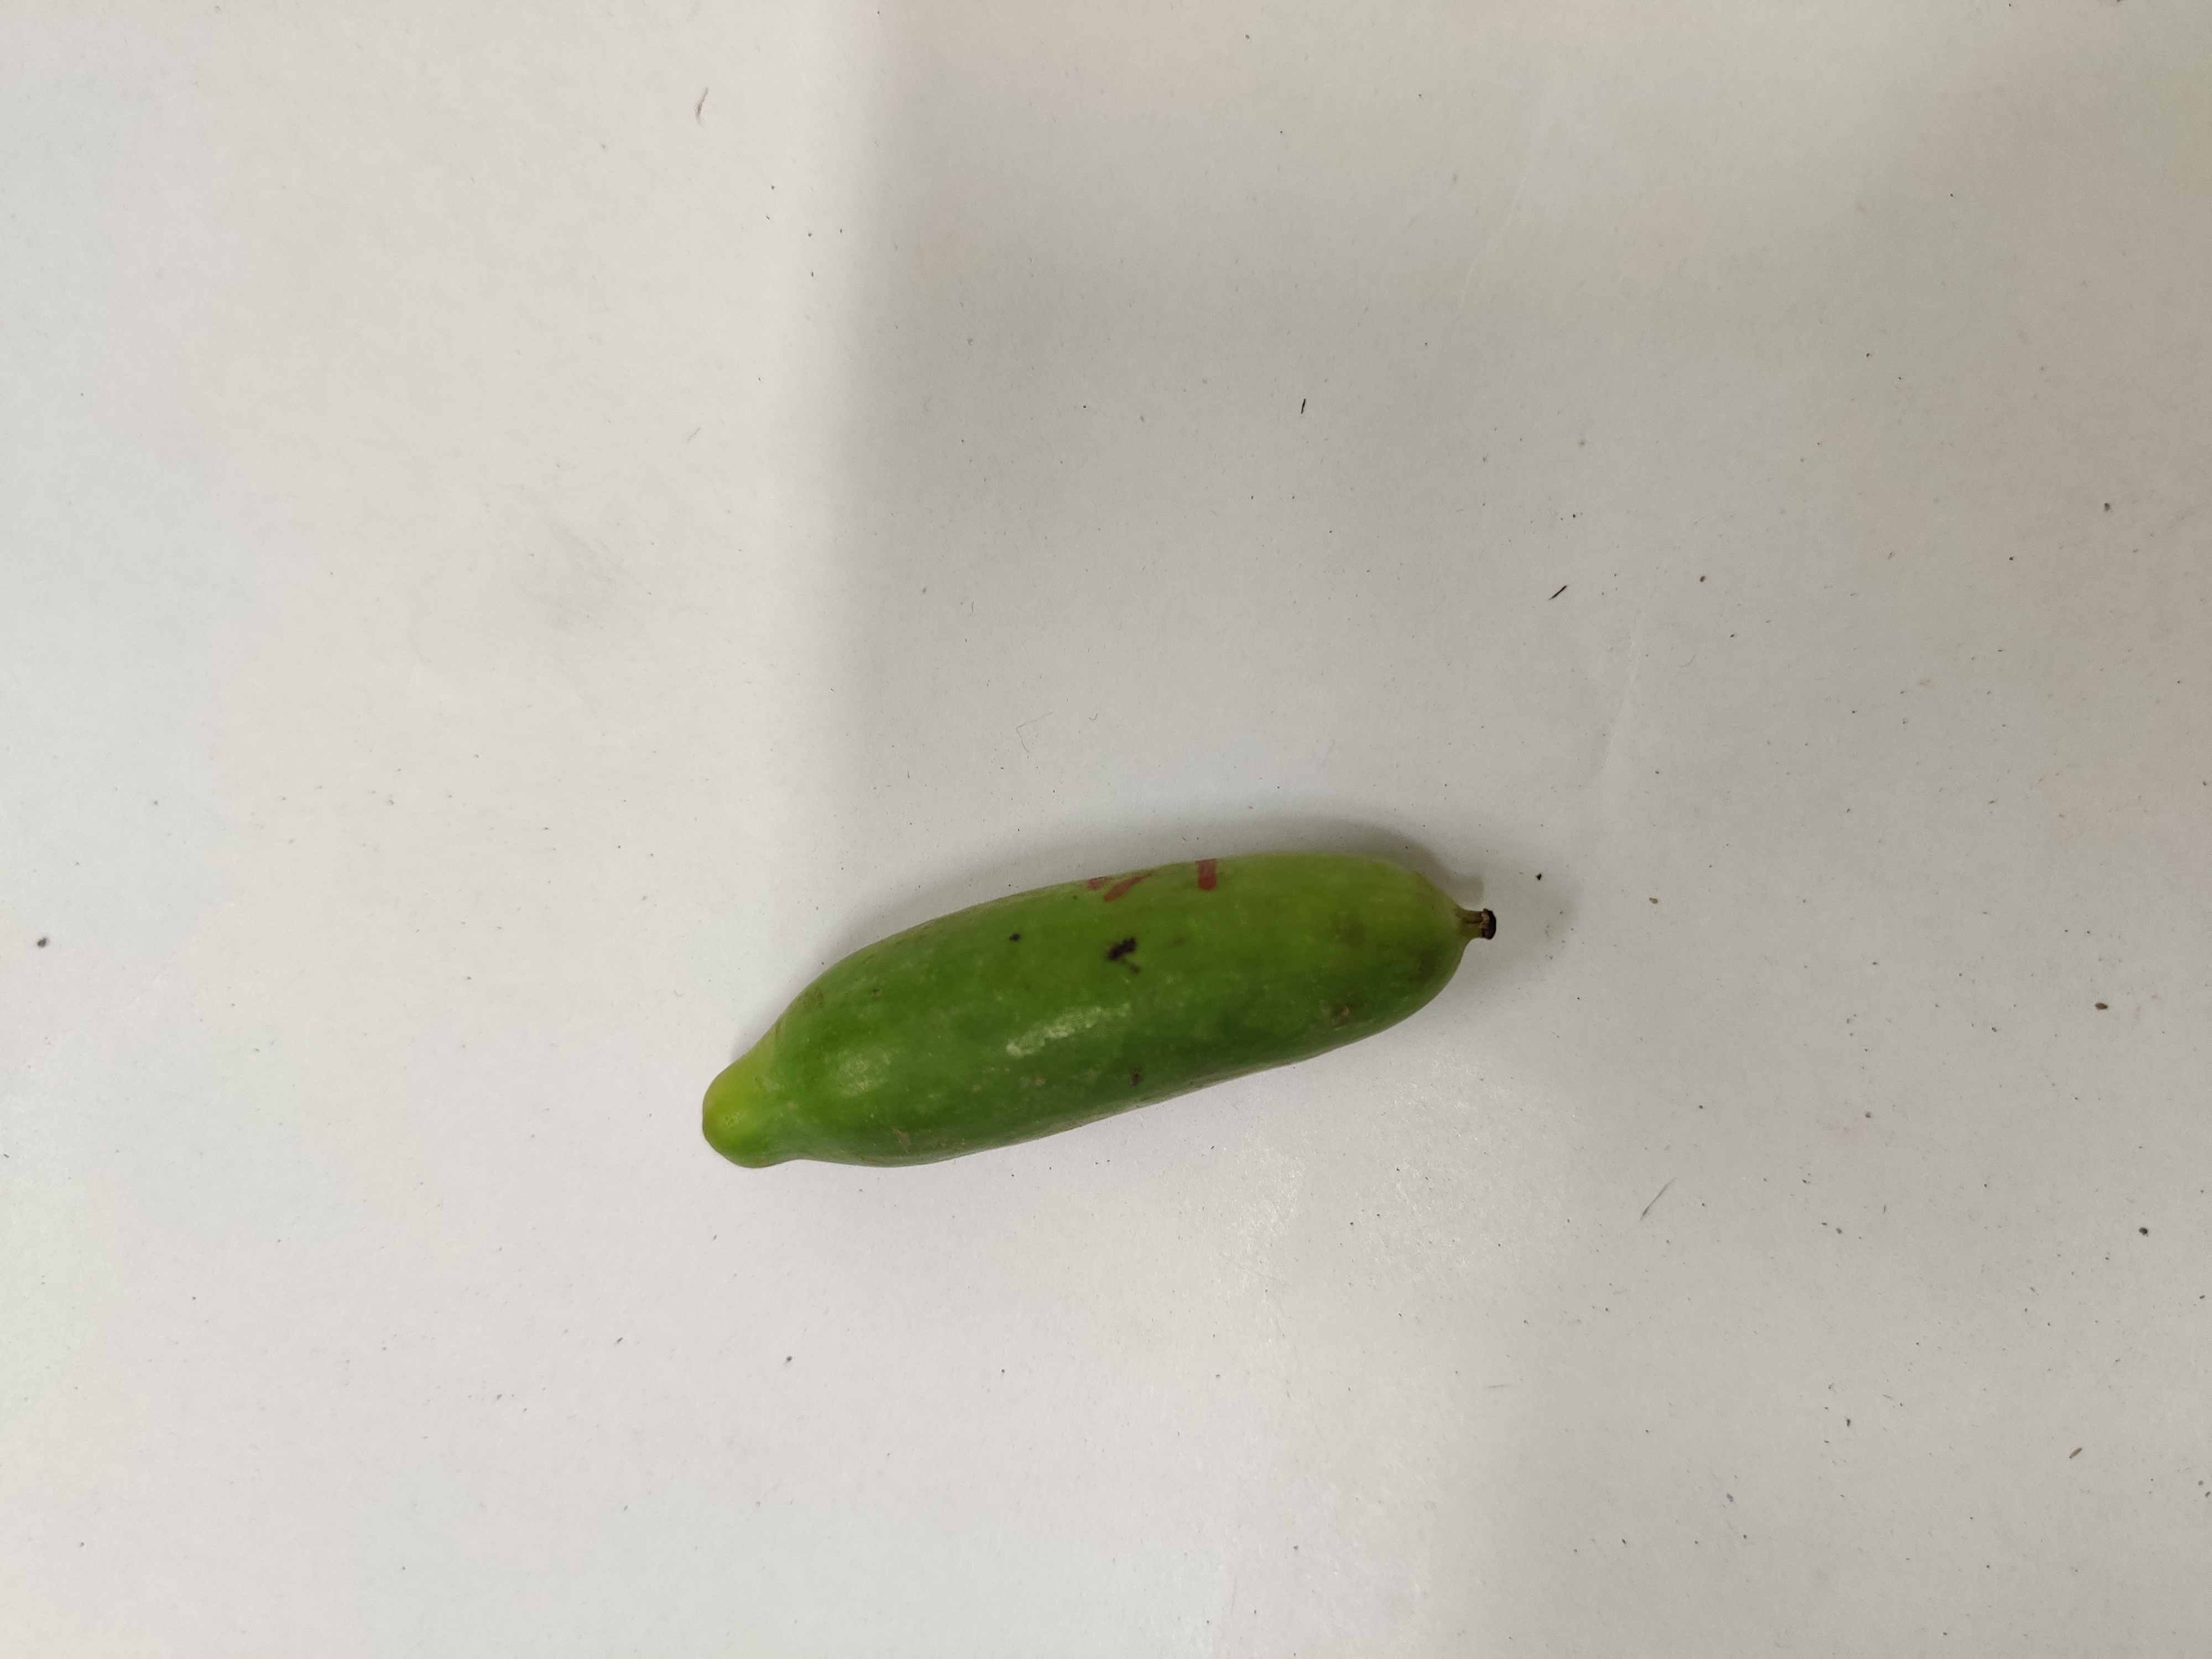
Crop: Ivy Gourd
Condition: Fresh